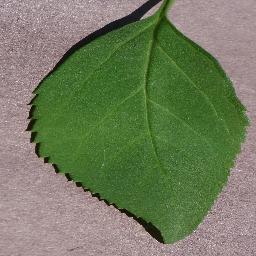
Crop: cherry
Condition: (including_sour)_healthy